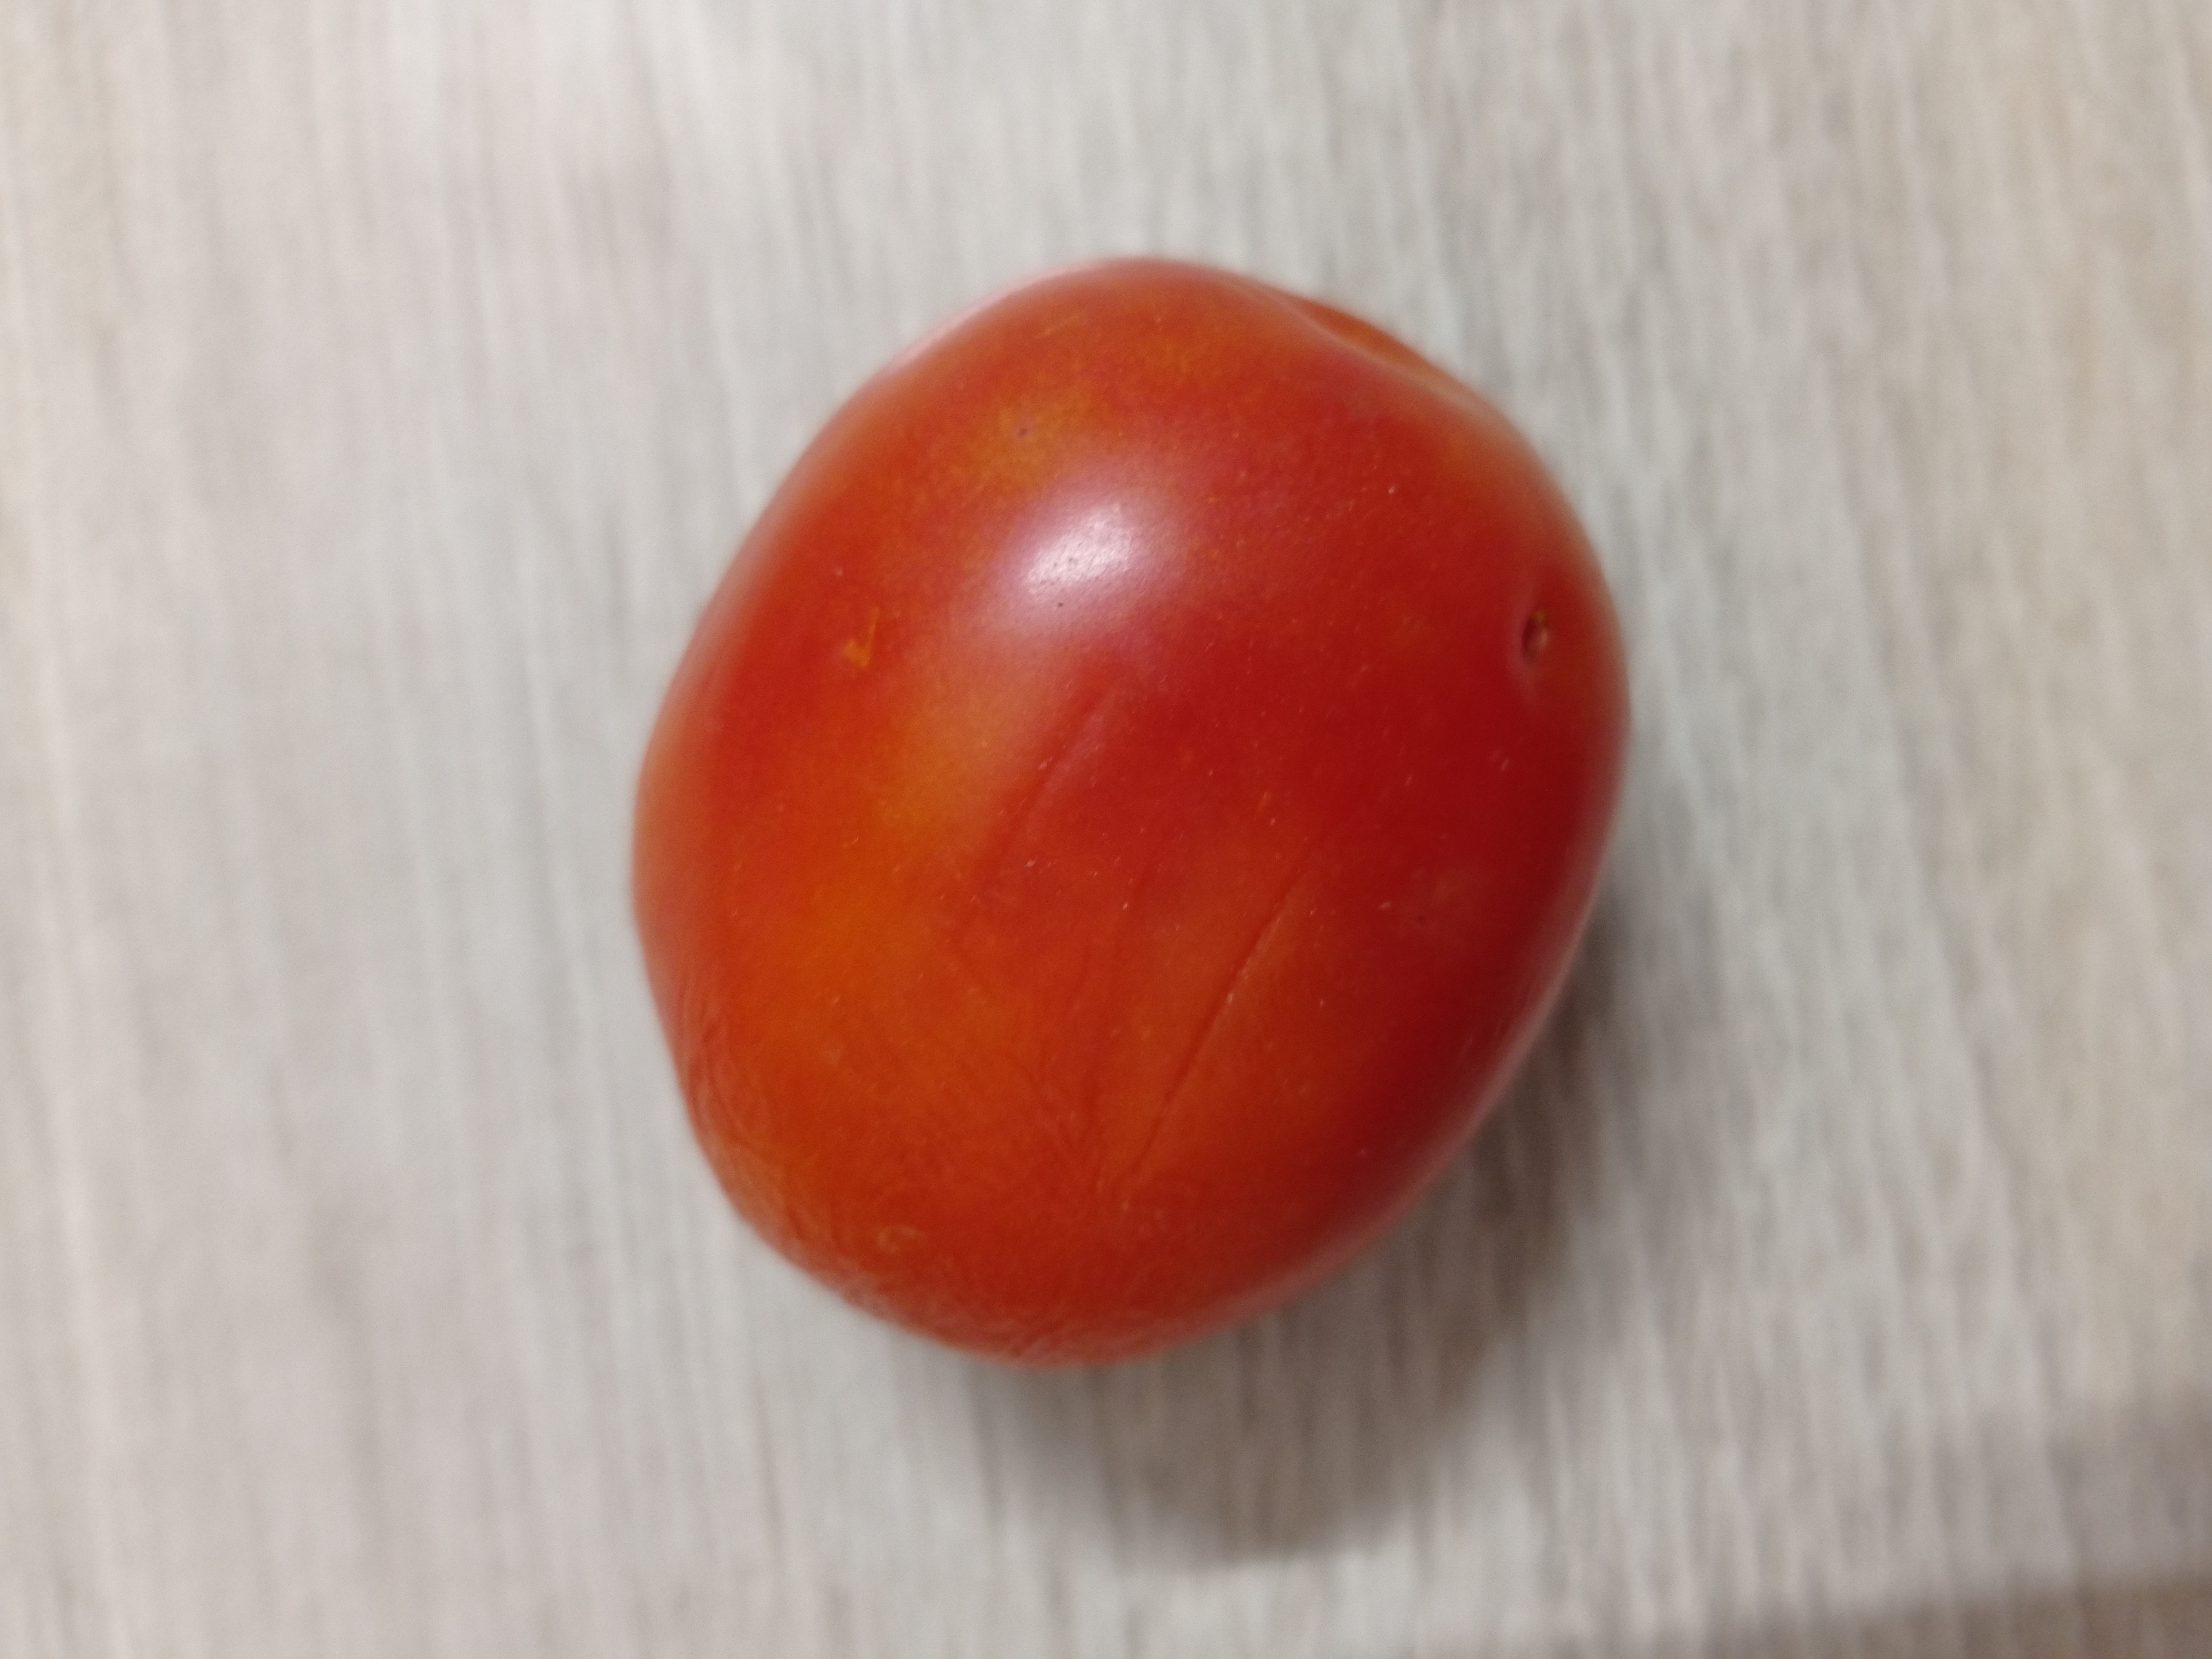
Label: Fresh